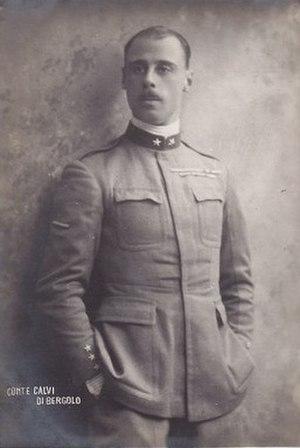
Giorgio Carlo Calvi di Bergolo est un général italien, descendant de la famille Calvi di Bergolo